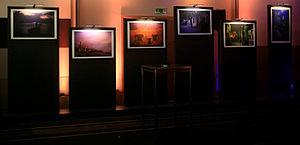
Exposition "" L'heure des loups"" de Véronique Durruty, Pullmann Artnight, Bruxelles, Belgique, 2014"
Véronique Durruty est une artiste, auteure, plasticienne et photographe française.